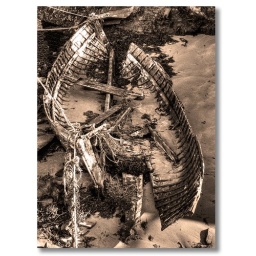
The remains of a boat rotting in the sand near Helvick Harbour Co. Waterford Ireland.